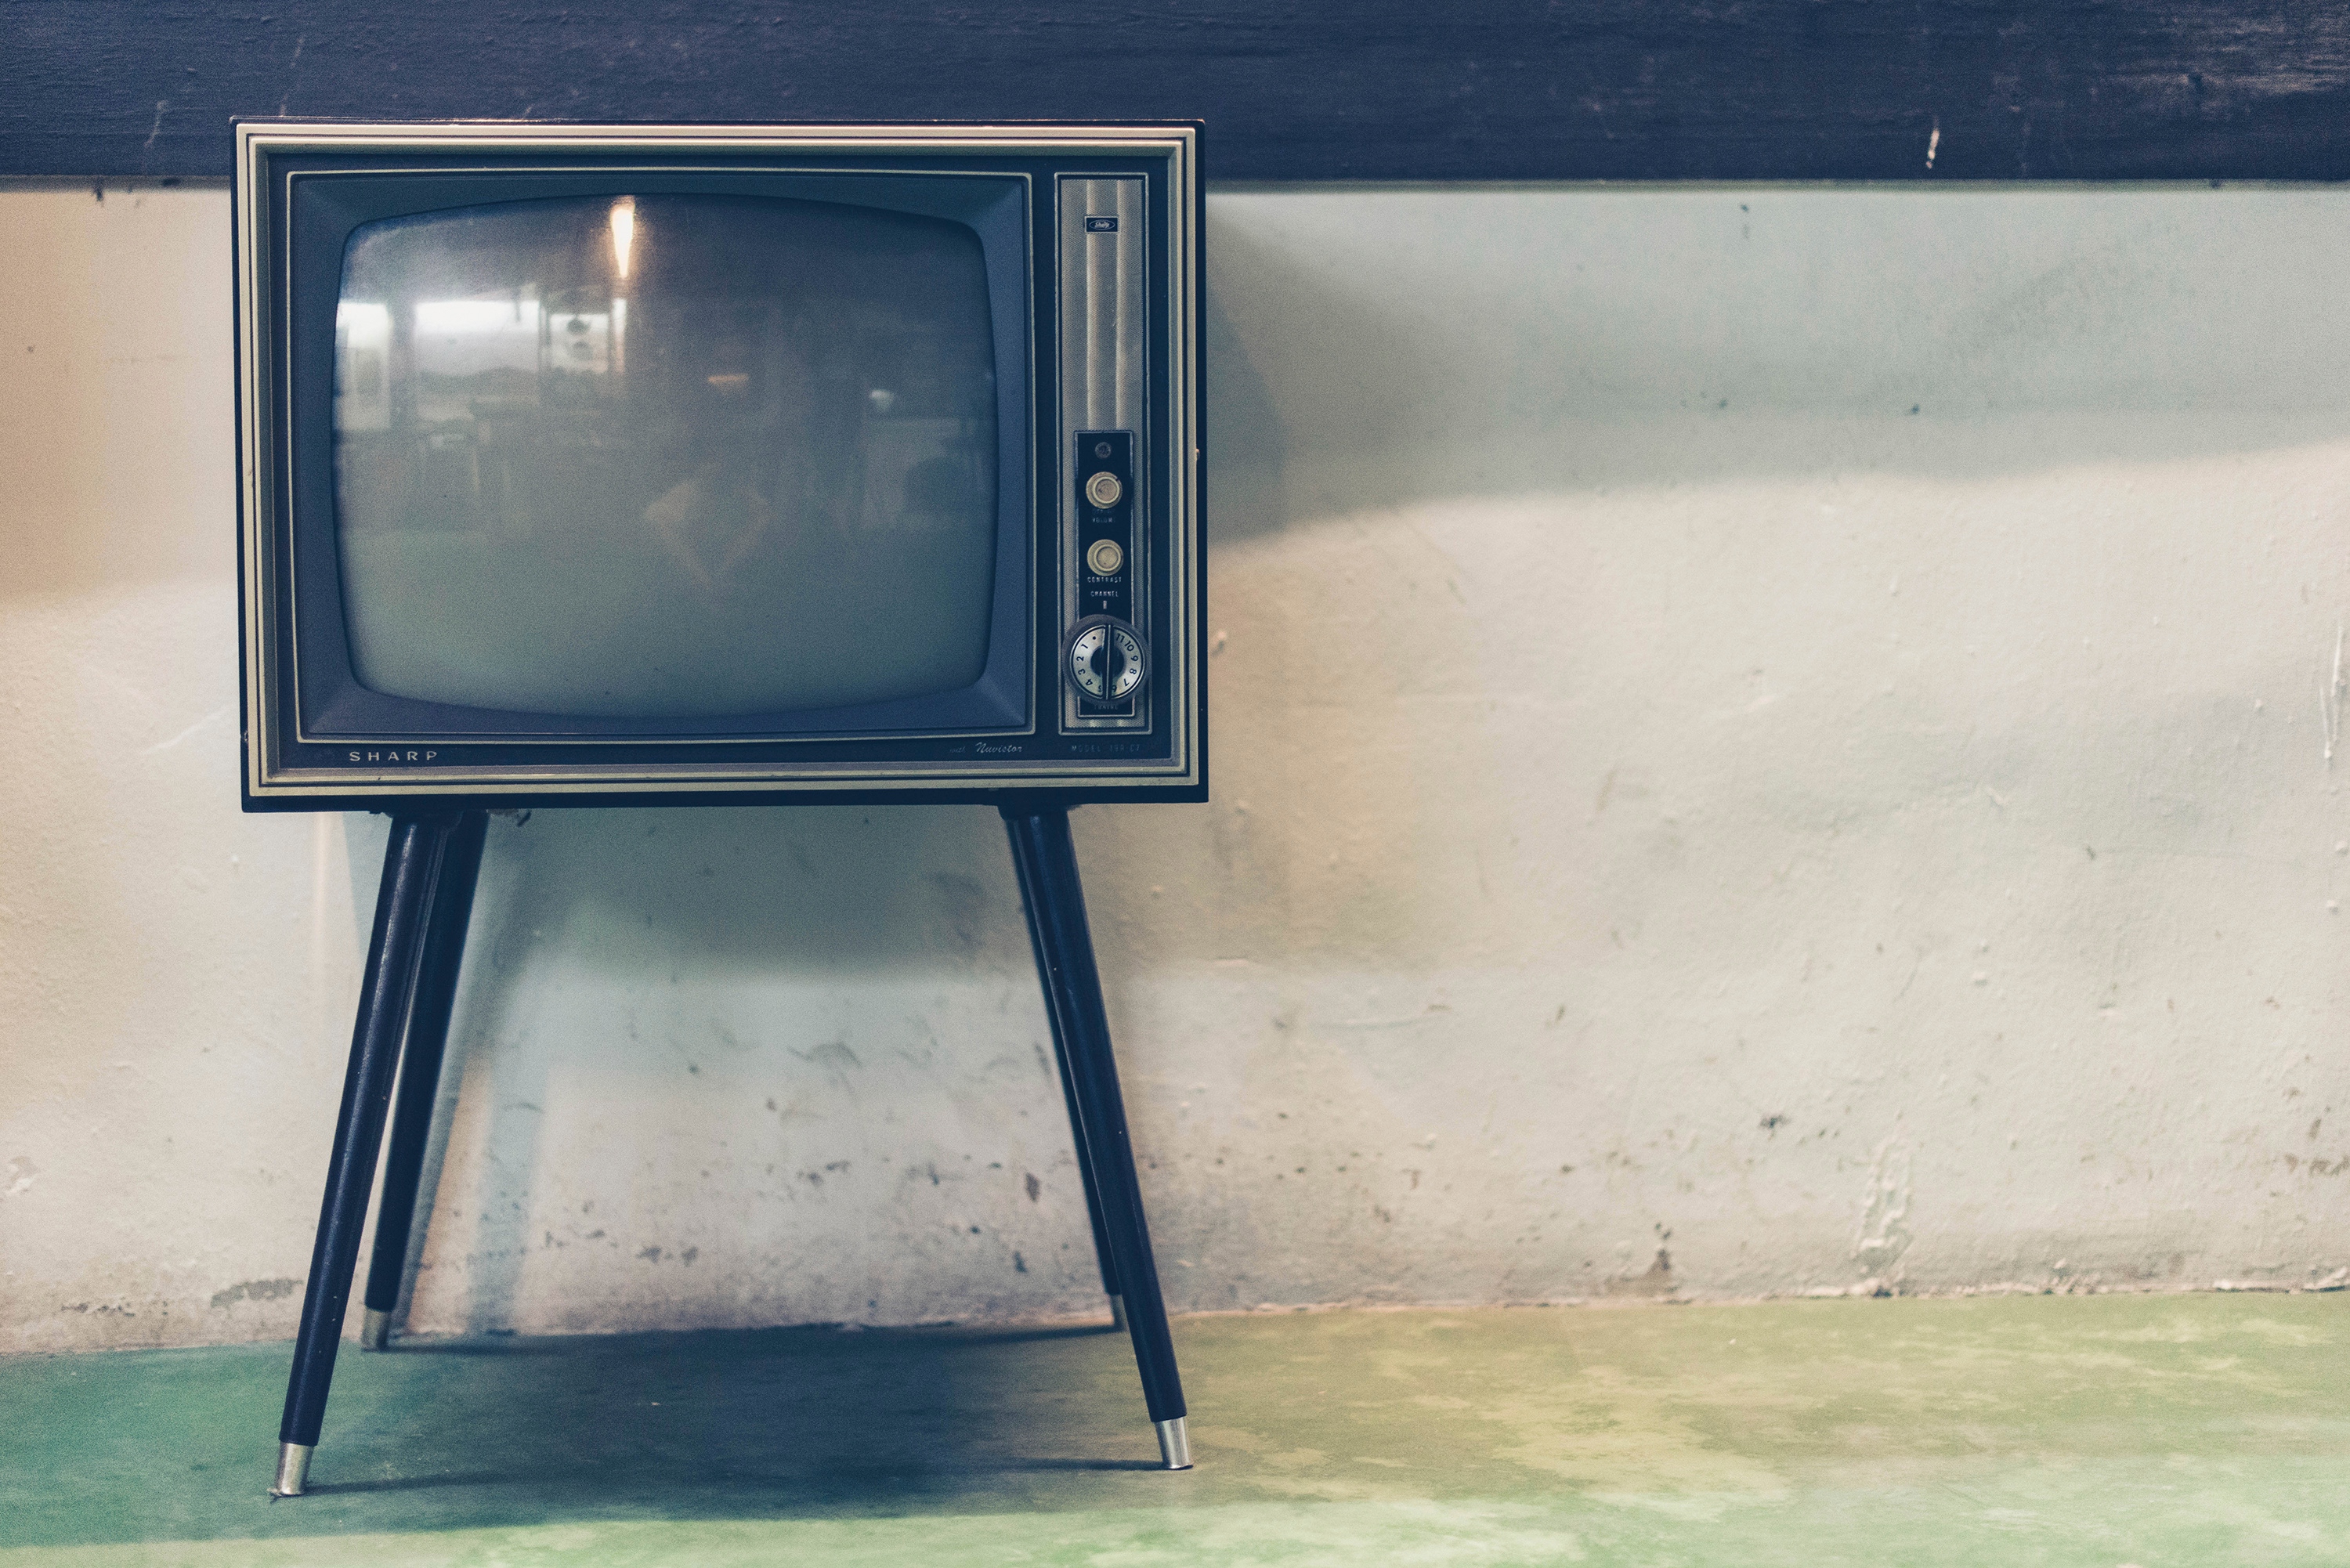
blue, television set, television, screen, technology, easel, window, glass, media